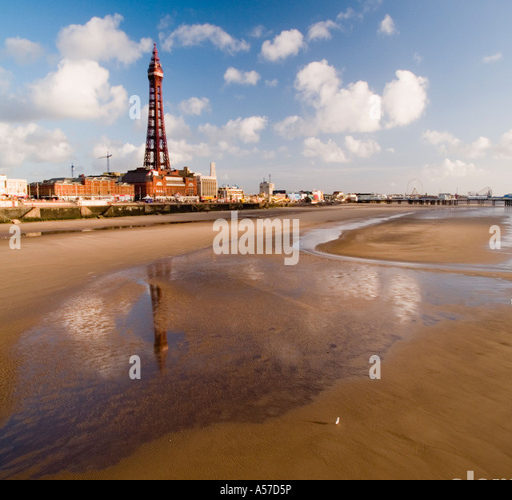
a city from the beach